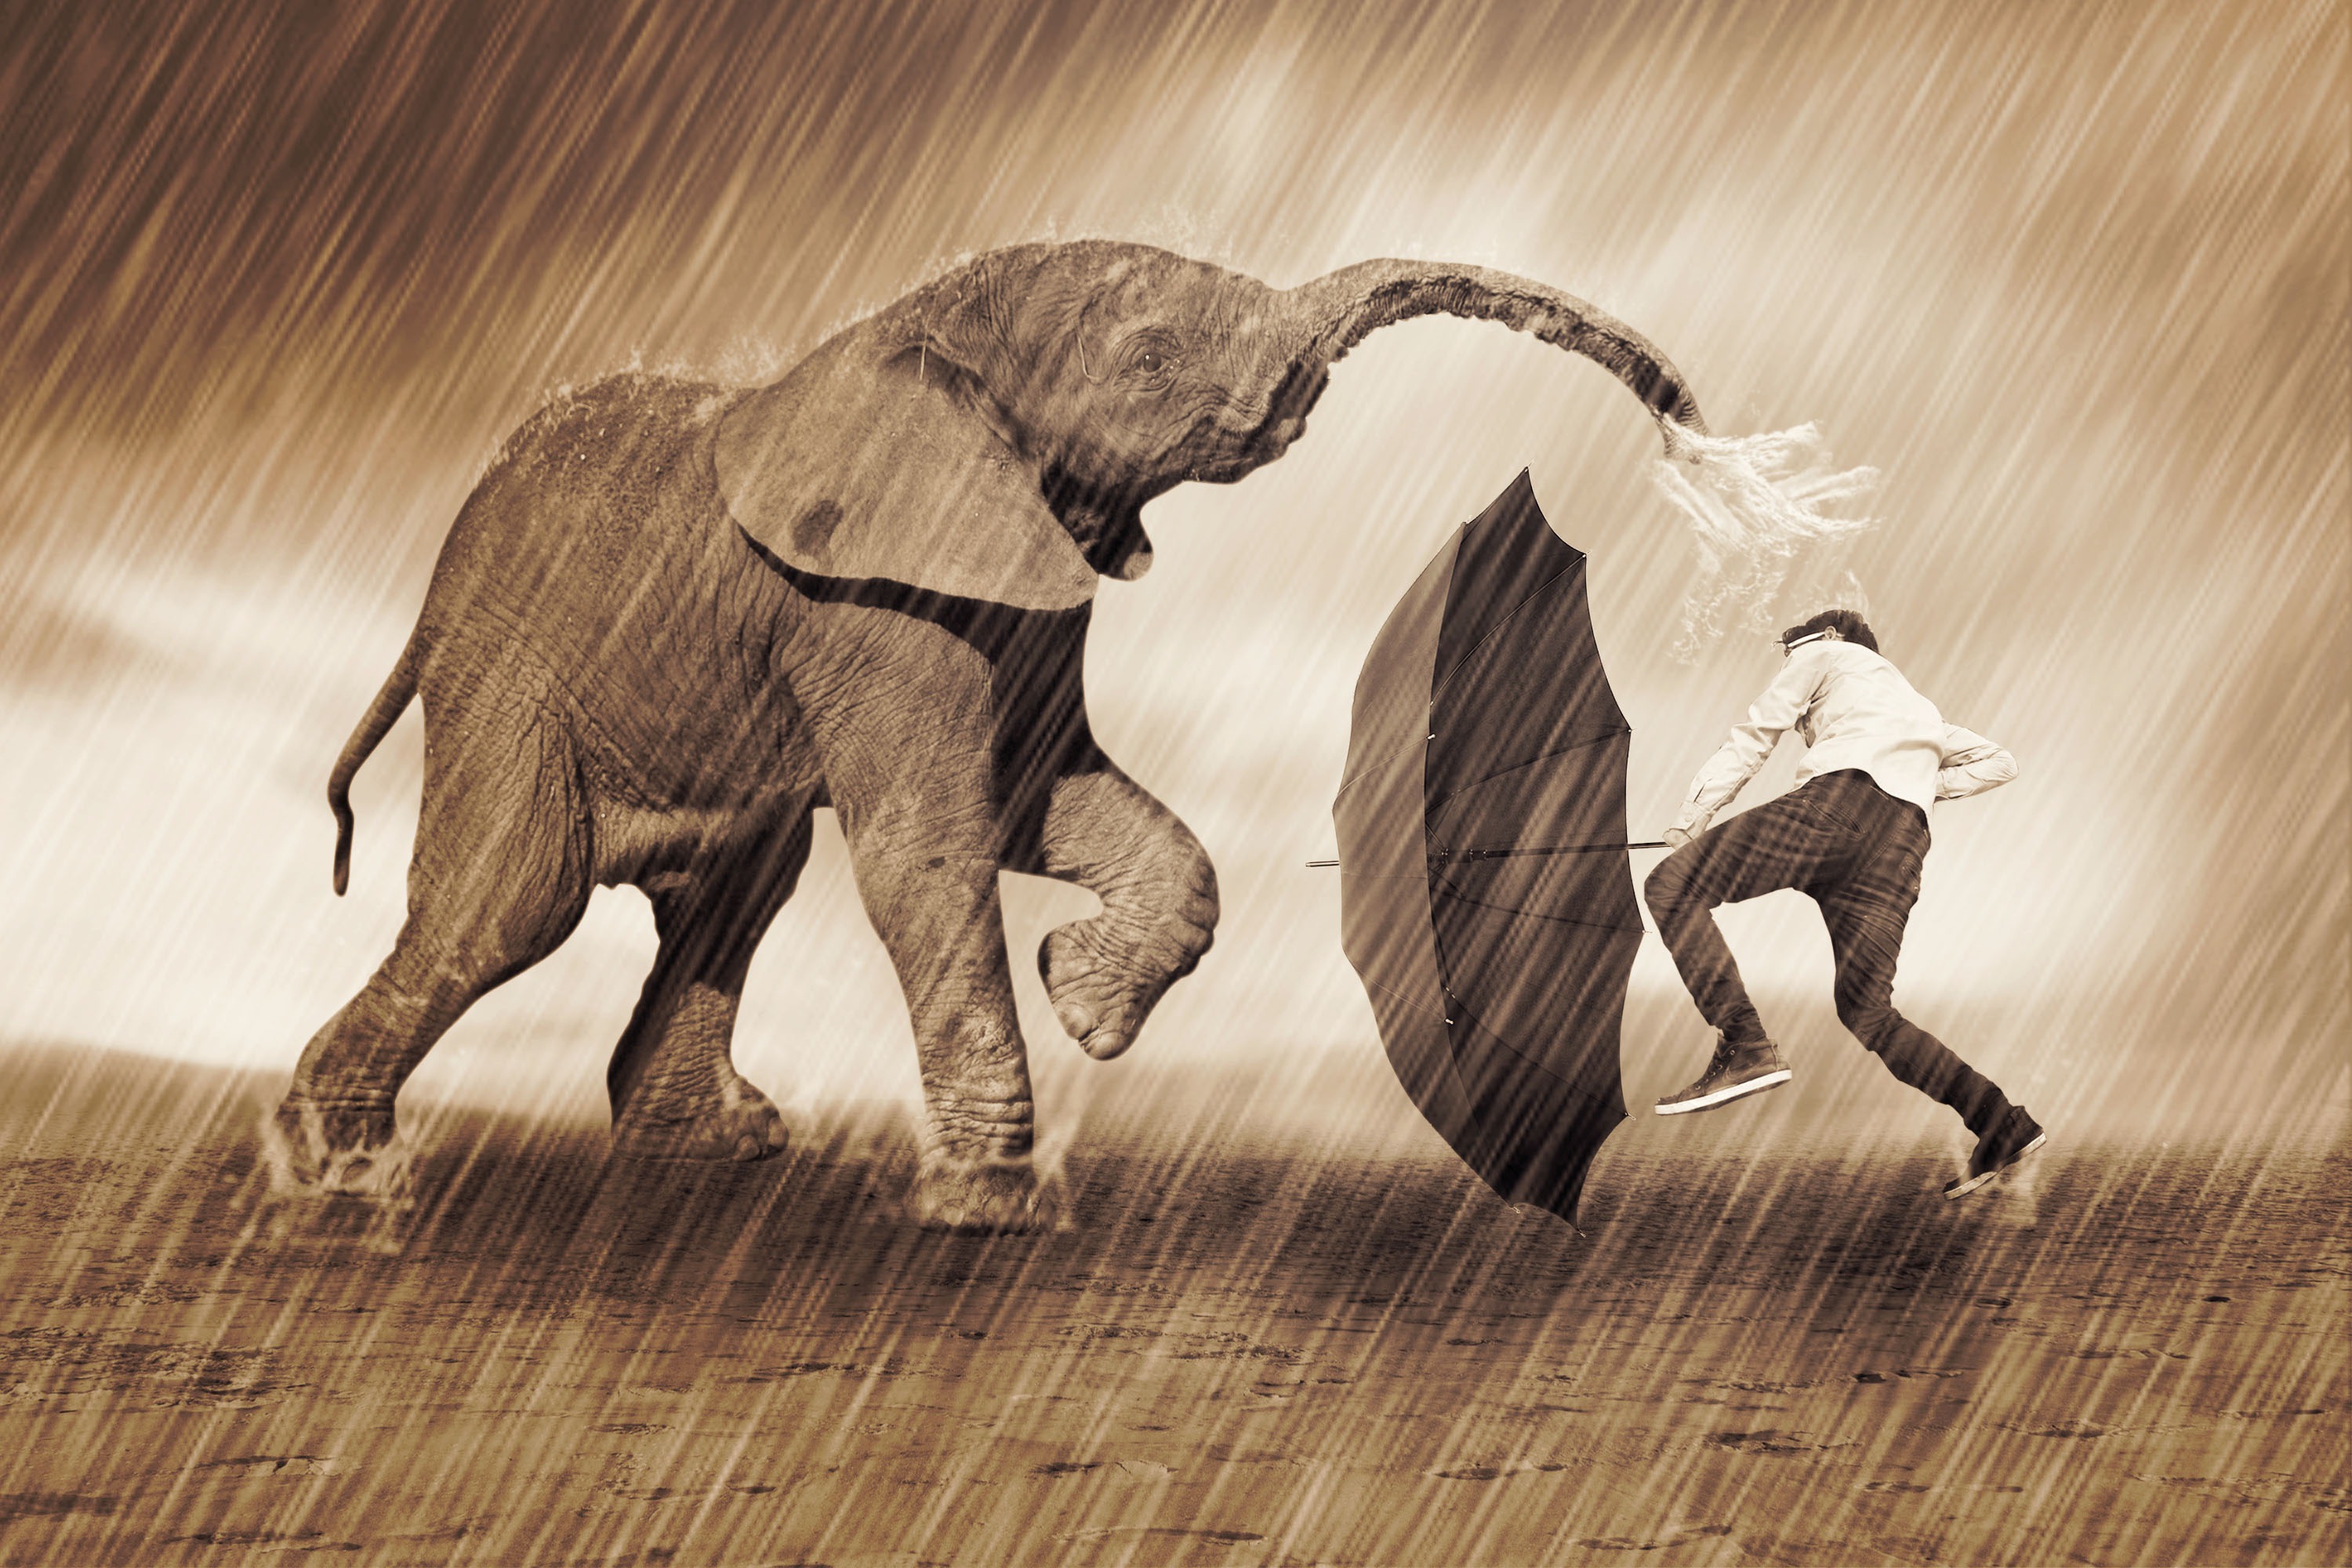
nature, play, rain, horn, umbrella, mammal, elephant, elephants and mammoths